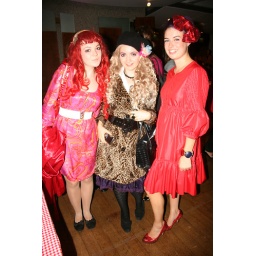
girls in red